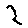
Label: 2